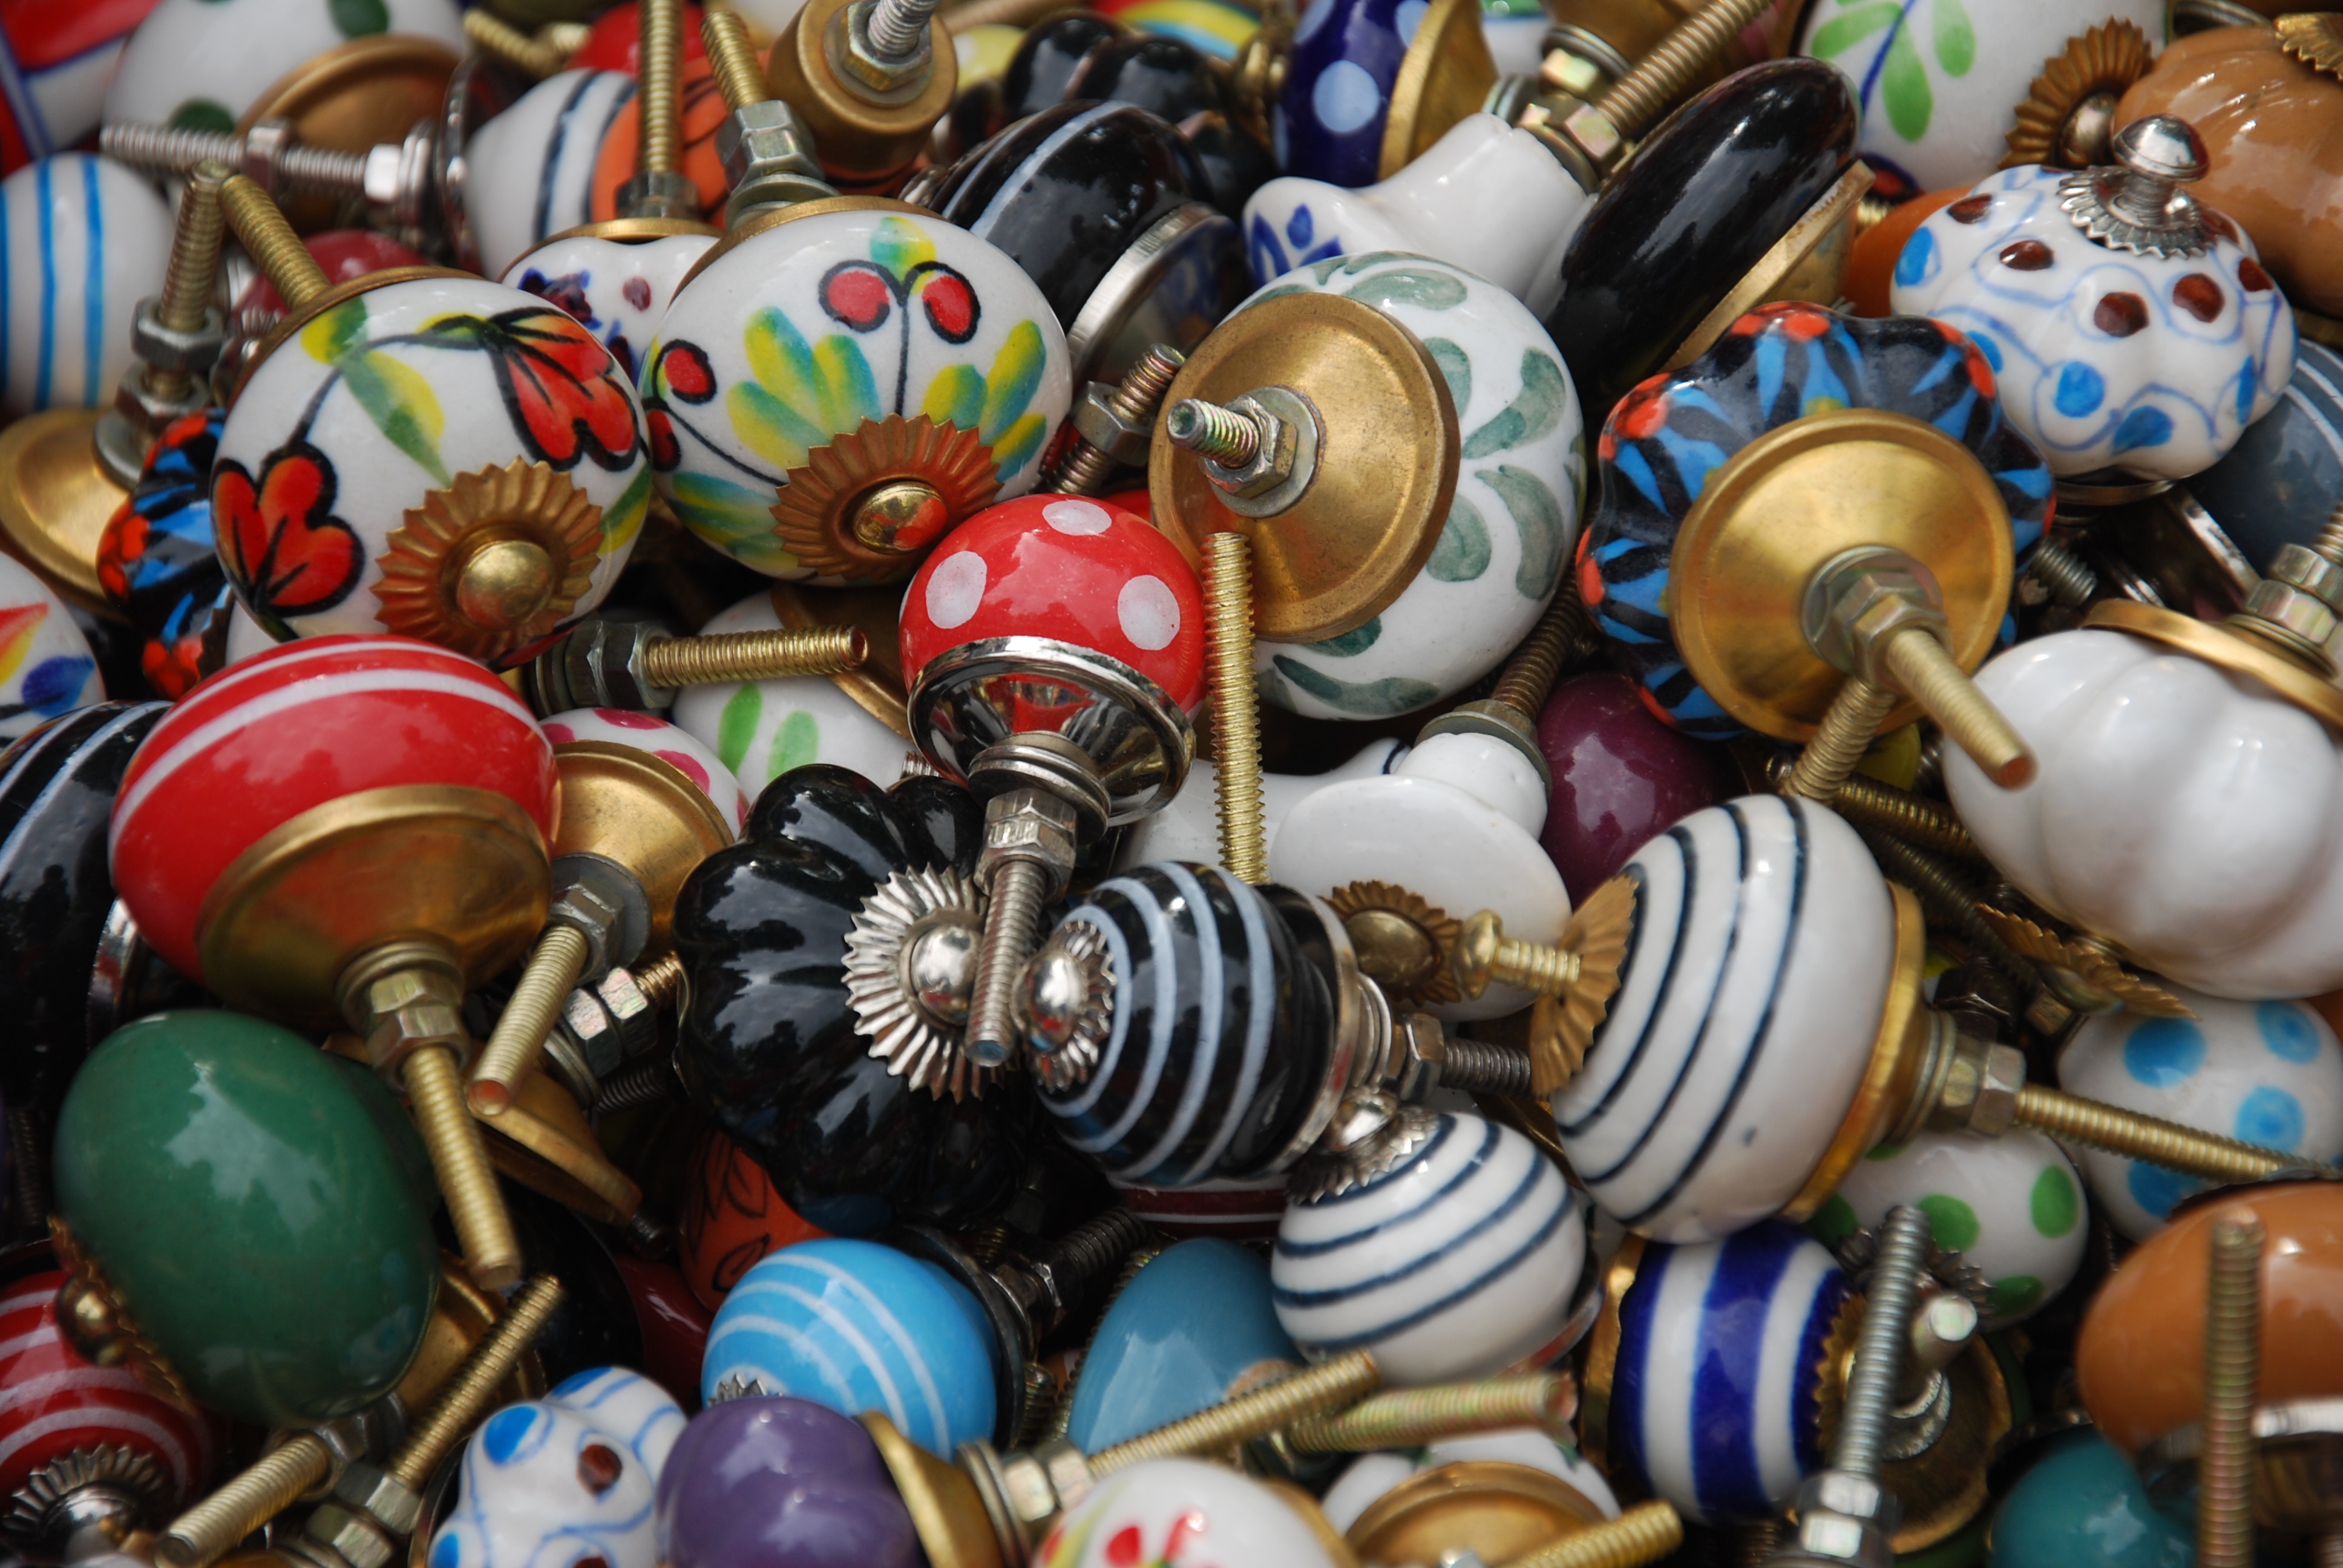
wood, color, machine, bead, handle, art, capping